Elektrostal

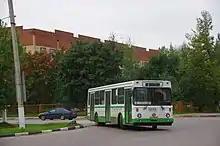
LiAZ-5256 bus

Elektrostal is linked by Elektrichka suburban electric trains to Moscow's Kursky Rail Terminal with a travel time of 1 hour and 20 minutes. Long-distance buses link Elektrostal to Noginsk, Moscow and other nearby towns. Local public transport includes buses.